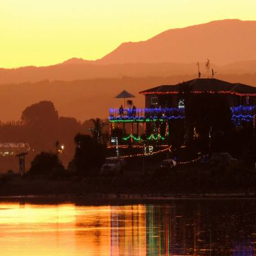
industry at the end and is entered in the light competition .